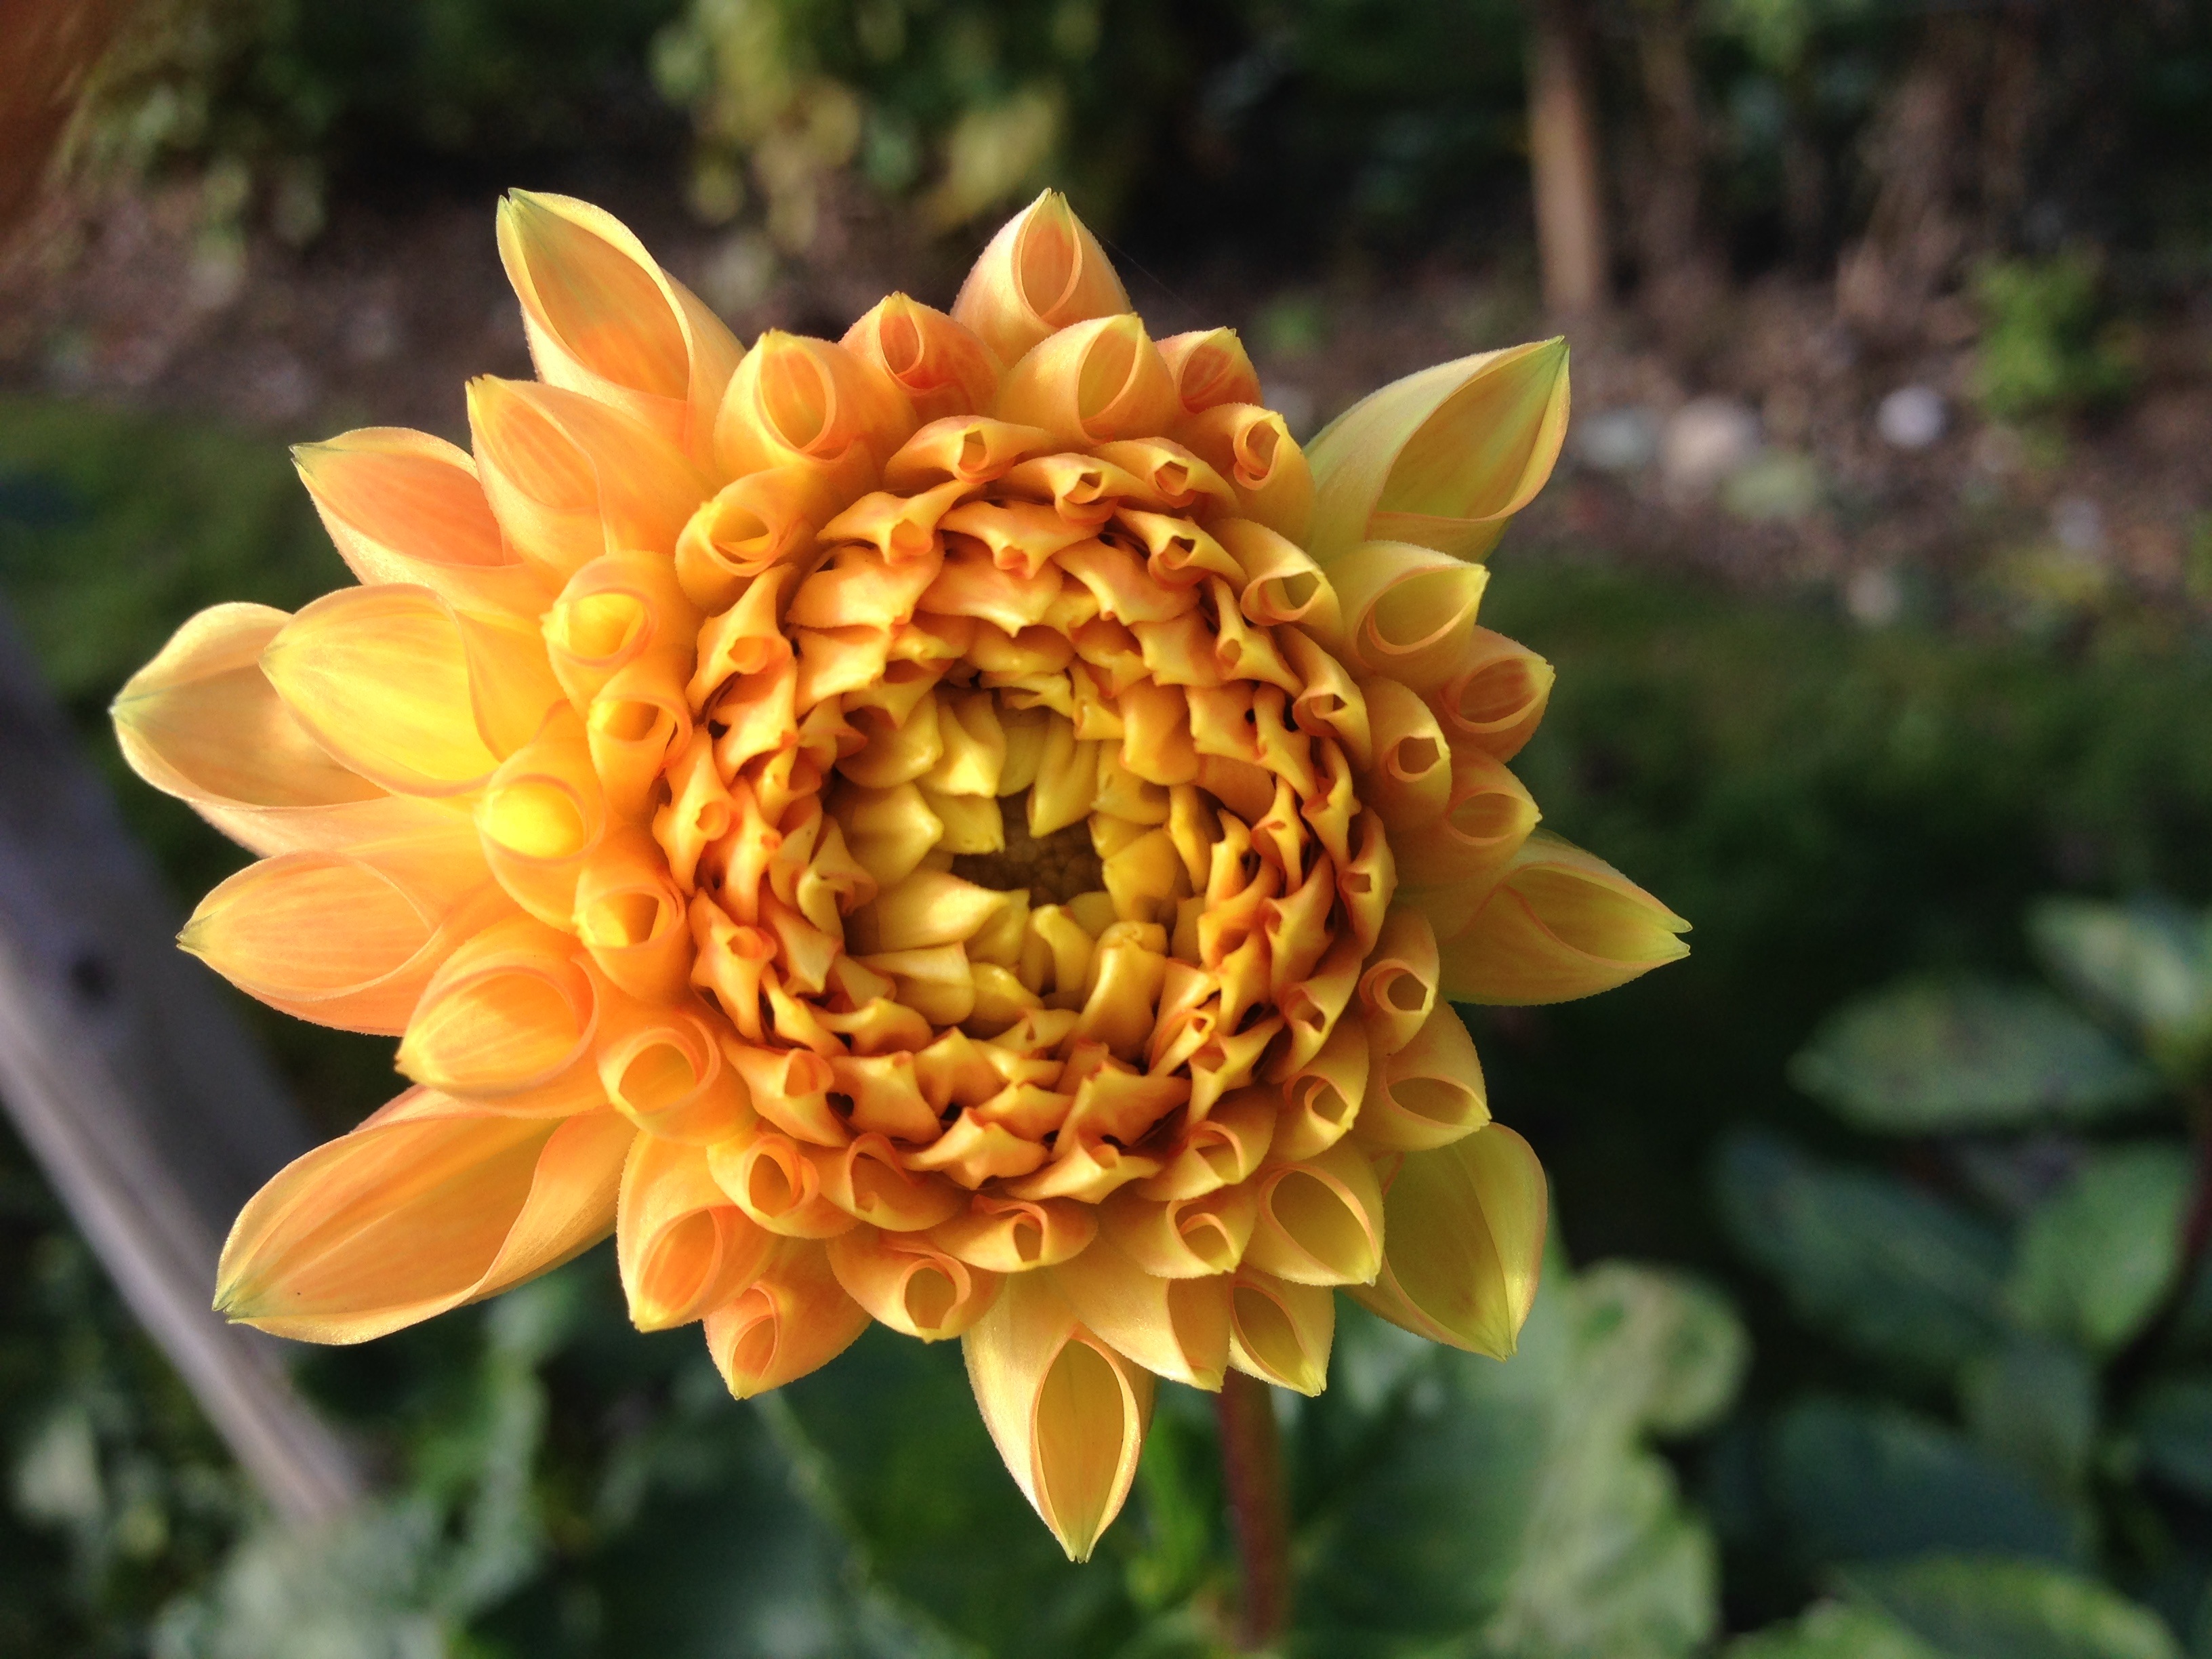
plant, flower, petal, botany, yellow, flora, wildflower, dahlia, macro photography, flowering plant, daisy family, annual plant, land plant